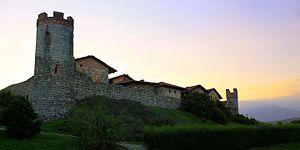
Un ricetto est élément très spécifique de l'architecture et de l'histoire du nord de l'Italie. Au sens le plus restrictif du terme c'est une structure fortifiée destinée à abriter des petits bâtiments à usage de granges et de celliers où les paysans des environs pouvaient se réfugier dans les périodes troublées du bas Moyen Âge. Dans un sens plus large, s'y ajoutent de nombreux villages fortifiés construits dès le XIᵉ siècle et habités de façon permanente qui ont conservé le même aspect que le village-refuge.